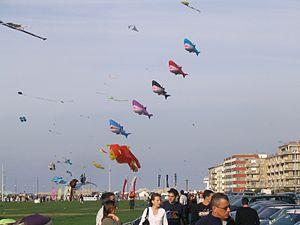
Le vent est le mouvement au sein d’une atmosphère, masse de gaz située à la surface d'une planète, d'une partie de ce gaz. Les vents sont globalement provoqués par un réchauffement inégalement réparti à la surface de la planète provenant du rayonnement stellaire, et par la rotation de la planète. Sur Terre, ce déplacement est essentiel à l'explication de tous les phénomènes météorologiques. Le vent est mécaniquement décrit par les lois de la dynamique des fluides, comme les courants marins. Il existe une interdépendance entre ces deux circulations de fluides.
Dieppe est une commune française située dans le département de la Seine-Maritime en région Normandie.
Le Festival international de Cerf-Volant de Dieppe, est un festival de cerf-volant se déroulant à Dieppe durant le mois de septembre tous les deux ans depuis 1980. Créé par Max Gaillard, le festival a ainsi donné le surnom à la ville de Dieppe de « Capitale du Cerf-Volant ».